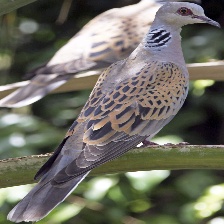
Species: EUROPEAN TURTLE DOVE
Scientific name: STREPTOPELIA TURTUR